Renzo Ravenna

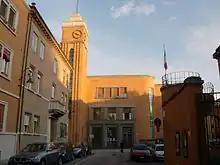
The Alda Costa Elementary School, designed by Carlo Savonuzzi, erected between 1932 and 1933 on the site of the former S. Anna Hospital, which was moved in 1927 to its location in Corso della Giovecca (active until 2012)

Renzo Ravenna was appointed Podestà of Ferrara on December 16, 1926, by royal decree and received a telegram of congratulatory good wishes from his friend Italo Balbo, who had personally committed himself to this result. He thus began his activity as the city's first administrator and, in that role, demonstrated that he possessed, in addition to personal honesty, the skills required by the important function, in full compliance with Fascist directives.